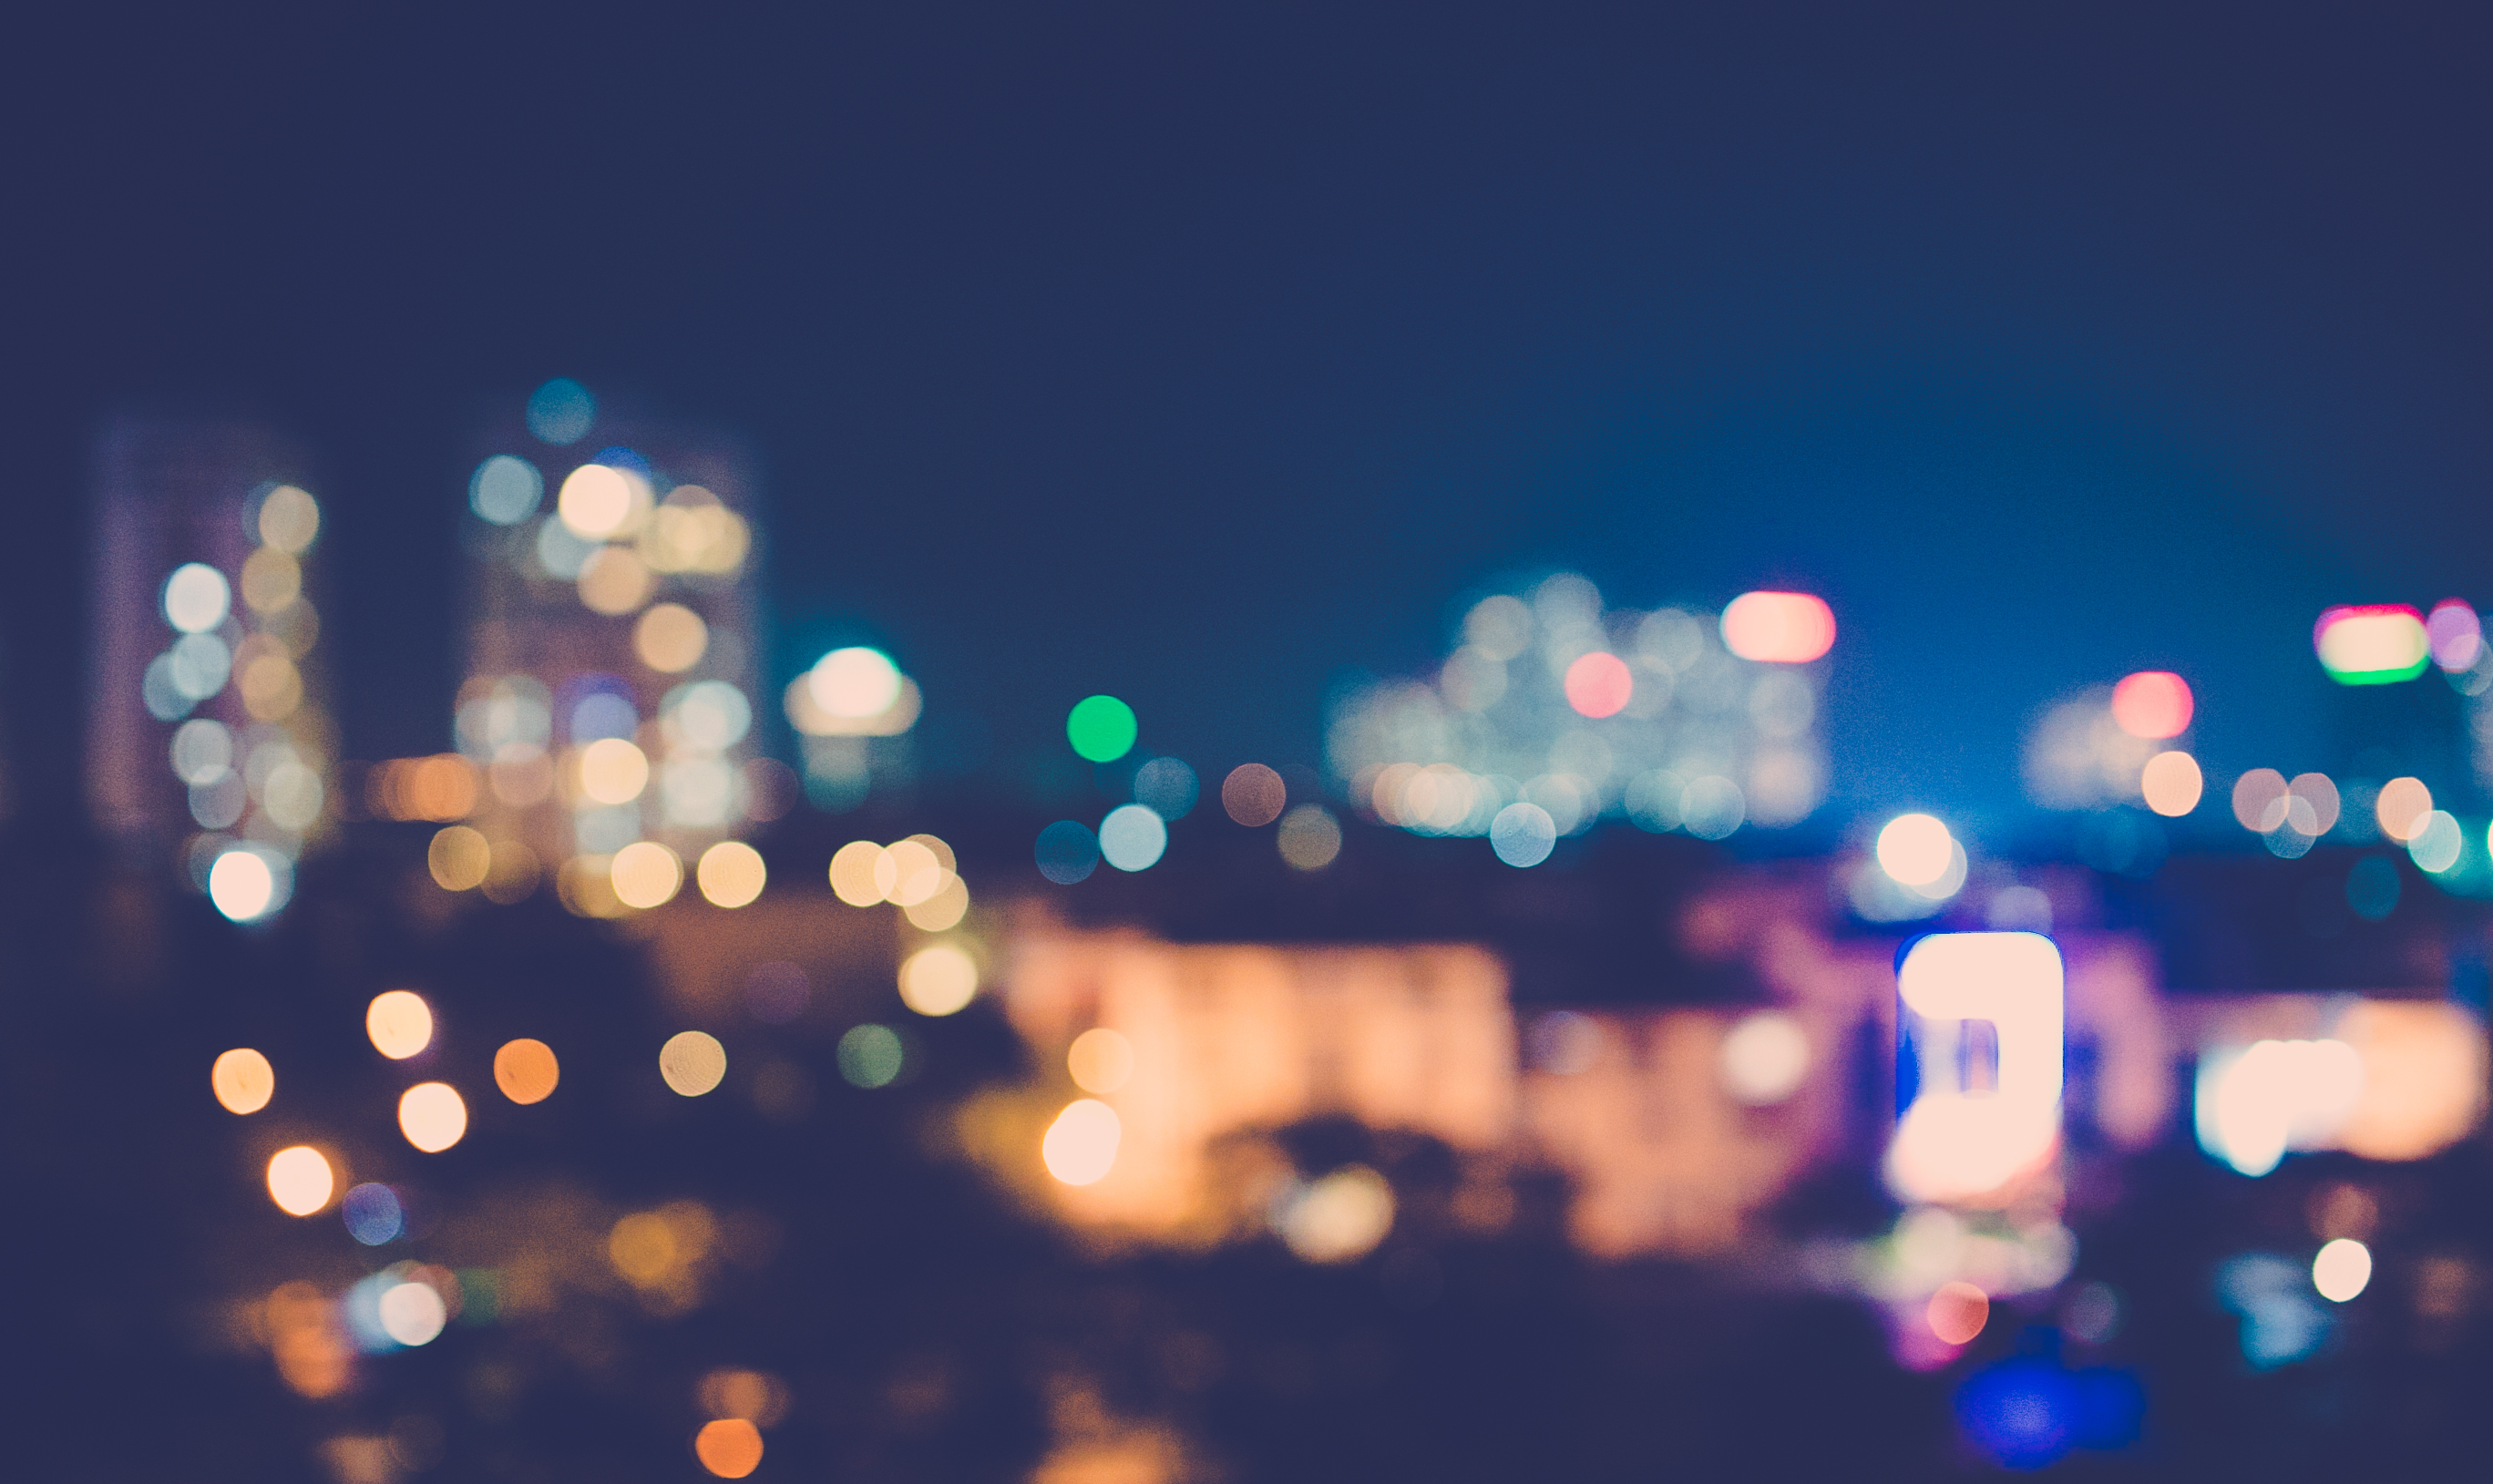
outdoor, light, blur, abstract, sky, skyline, night, building, city, urban, cityscape, twilight, reflection, color, nightlife, blue, lighting, modern, circle, lights, flare, focus, background, tokyo, center, dallas, shape, defocused, atmosphere of earth